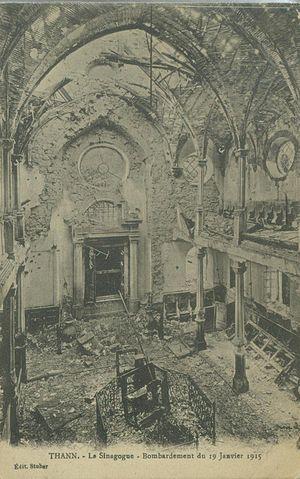
La synagogue de Thann est un lieu de culte juif de style néo-byzantin construit sous le Second Empire au centre de la ville de Thann, en Alsace, France.